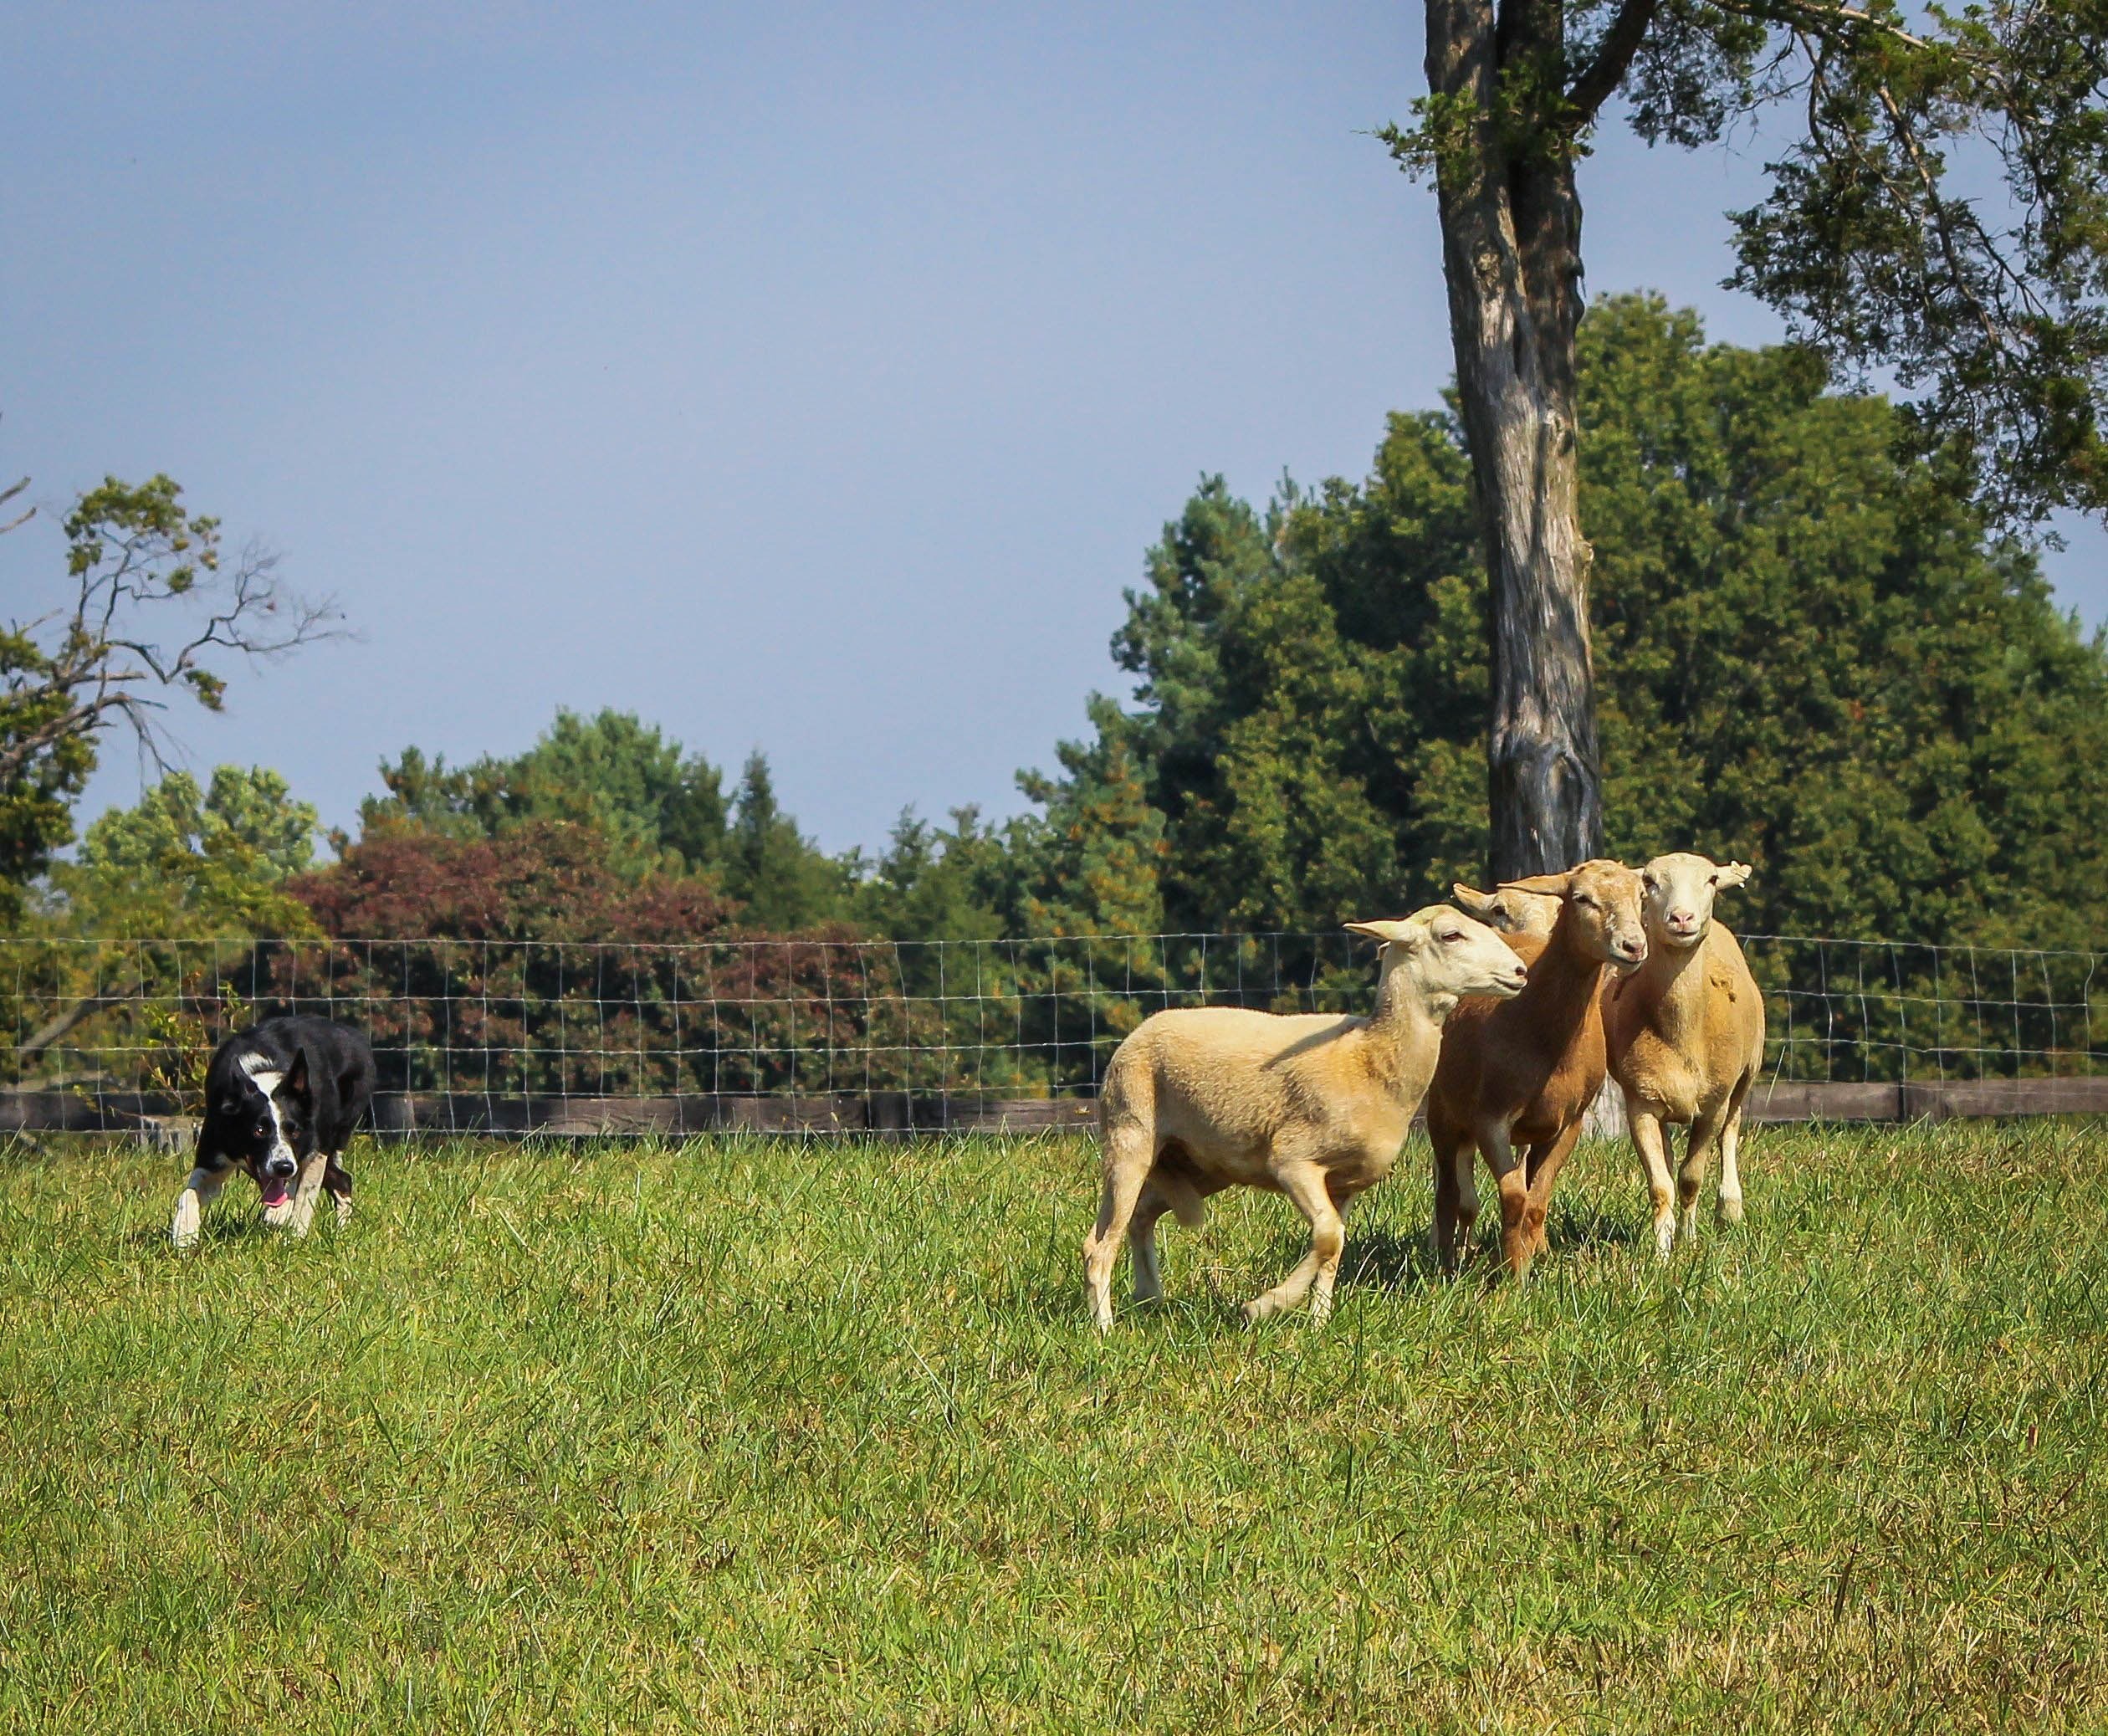
working, landscape, tree, grass, outdoor, plant, field, farm, meadow, prairie, puppy, dog, animal, canine, wildlife, pet, rural, herd, pasture, grazing, livestock, ranch, sheep, mammal, agriculture, farmland, border collie, goats, grassland, domestic, sheepdog, protect, alert, breed, doggy, companion, fodder, purebred, mongrel, rural area, obedient, loyal, intelligent, dairy cow, herding, cattle like mammal, ecoregion, cow goat family